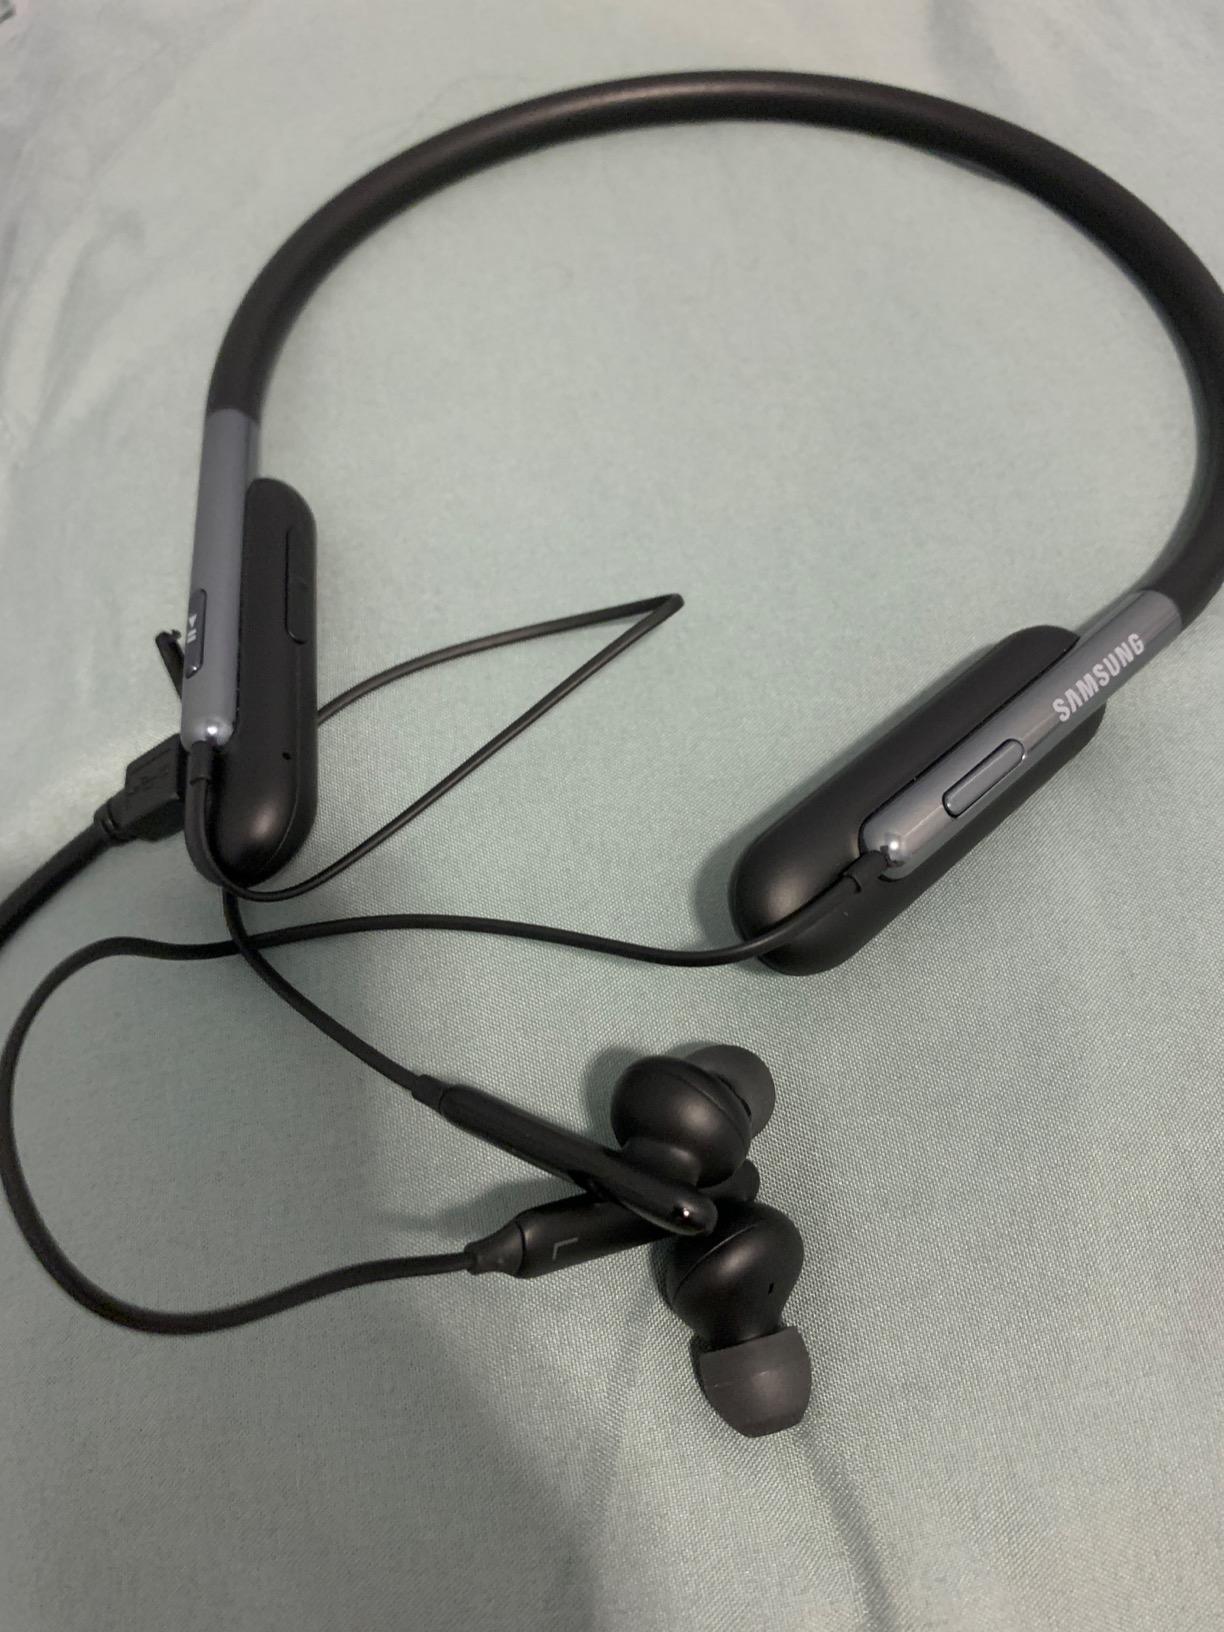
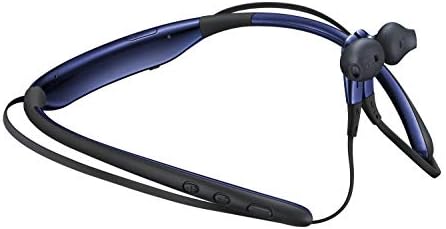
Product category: headphones
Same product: no